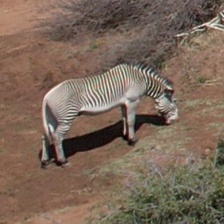
Pose orientation: right